Jango, Pakistan

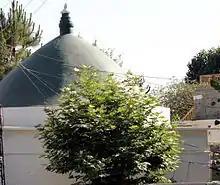
Shrine of Syed Jalal Bukhari.

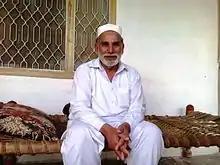
Dr. Gulzar Ahmad, the first PhD in Botanical Sciences from the University of Liverpool to come from Jango and its surrounding areas.

Jango is a village in Lower Dir District of Khyber-Pakhtunkhwa. It is located at 34°43'45N 72°2'60E and lies on the main Chakdara-Asbanr road, it has a population of about 3000. This village has been gradually merging with another village named Tazagram which is located near it. Jango village is the part of Union Council Tazagram. The literacy ratio in this village has climbed high in recent years, as it has been located in Dir District, known as a backward area in Pakistan. The population under 30 and above 10 has a literacy rate of over 80% which is a significant improvement from the 5% recorded in the 1970s.